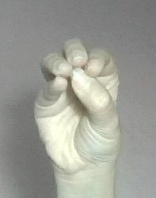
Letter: ha